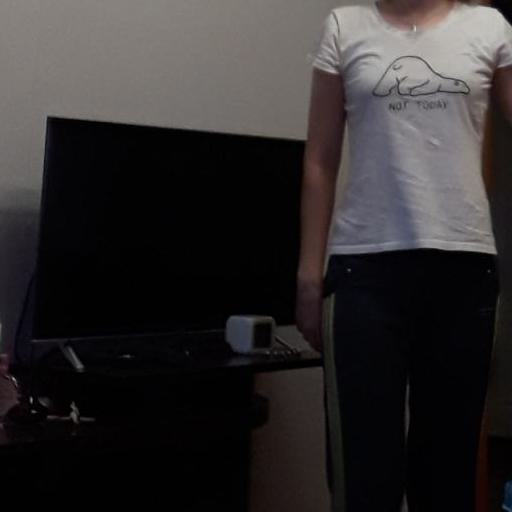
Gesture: no_gesture